Stanislovas Kuzma

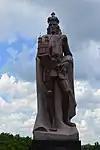
Alexander Jagiellon

Panevėžys was first mentioned evidently on 7 September 1503 in documents signed by the Grand Duke Alexander Jagiellon, who granted the town building rights to construct a church and other structures. Therefore, Alexander Jagiellon is considered as the founder of the city, which celebrated its 500th anniversary in 2003; two monuments were built in the city for this anniversary, one of which, by Stanislovas Kuzma, is dedicated to Alexander Jagiellon.